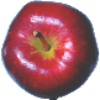
Label: Apple Red Delicious 1